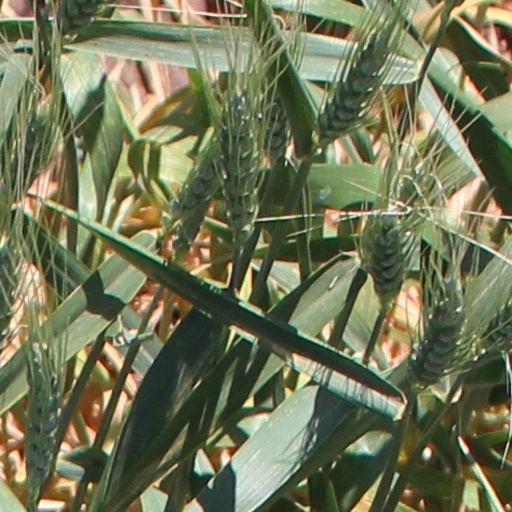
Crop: wheat